All Hell Breaks Loose (Charmed)

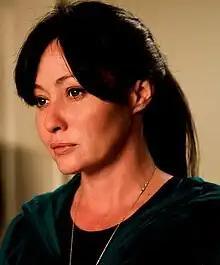
"All Hell Breaks Loose" was directed by Shannen Doherty ("pictured 2011") and marked her final appearance as Prue. She was fired from "Charmed" due to a feud with co-star Alyssa Milano a few days prior to the episode's airing. This resulted in Prue being killed off.

The episode was written by Brad Kern and directed by Shannen Doherty. Doherty's role as director was first announced in March 2001, with filming taking place during April. "All Hell Breaks Loose" marked the third and final episode of "Charmed" that Doherty directed, having previously acted as director for "Be Careful What You Witch For" and "The Good, The Bad, and The Cursed". By May 1, production on the episode was still underway, with Kern stating he had seen "the rough cut" for the episode.